History of Rio Grande do Sul

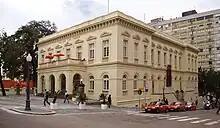
São Pedro Theater.

The cultural repercussions of this surge of progress were also significant. In 1858, Porto Alegre inaugurated a grand opera house, the São Pedro Theatre. Literary saraus became fashionable, and in 1868, the Parthenon Litterario Society was founded in the capital, bringing together the Rio Grande do Sul intellectuals. In this circle shone the first important educators, politicians, doctors, artists, and poets of the state, such as Luciana de Abreu, Caldre e Fião, Múcio Teixeira, Apolinário Porto Alegre, Karl von Koseritz and several others.